Karsten Kobs

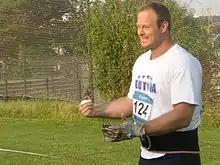
Kobs at Josef Odložil Memorial, Prague, 2005

Karsten Kobs (born 16 September 1971 in Dortmund) is a German hammer thrower, whose personal best throw is 82.78 metres, achieved in June 1999 in Dortmund. This ranks him third among German hammer throwers, only behind Ralf Haber and Heinz Weis.